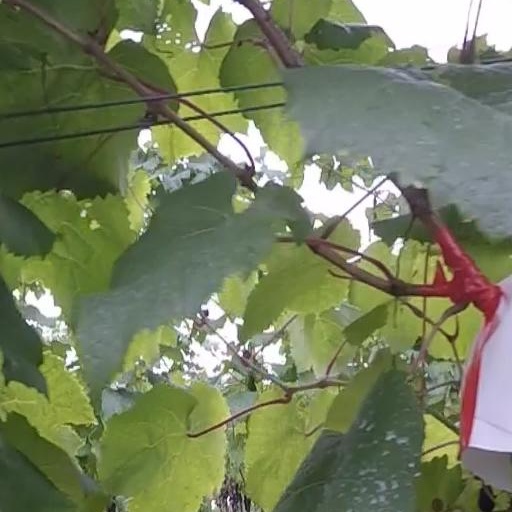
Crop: grape